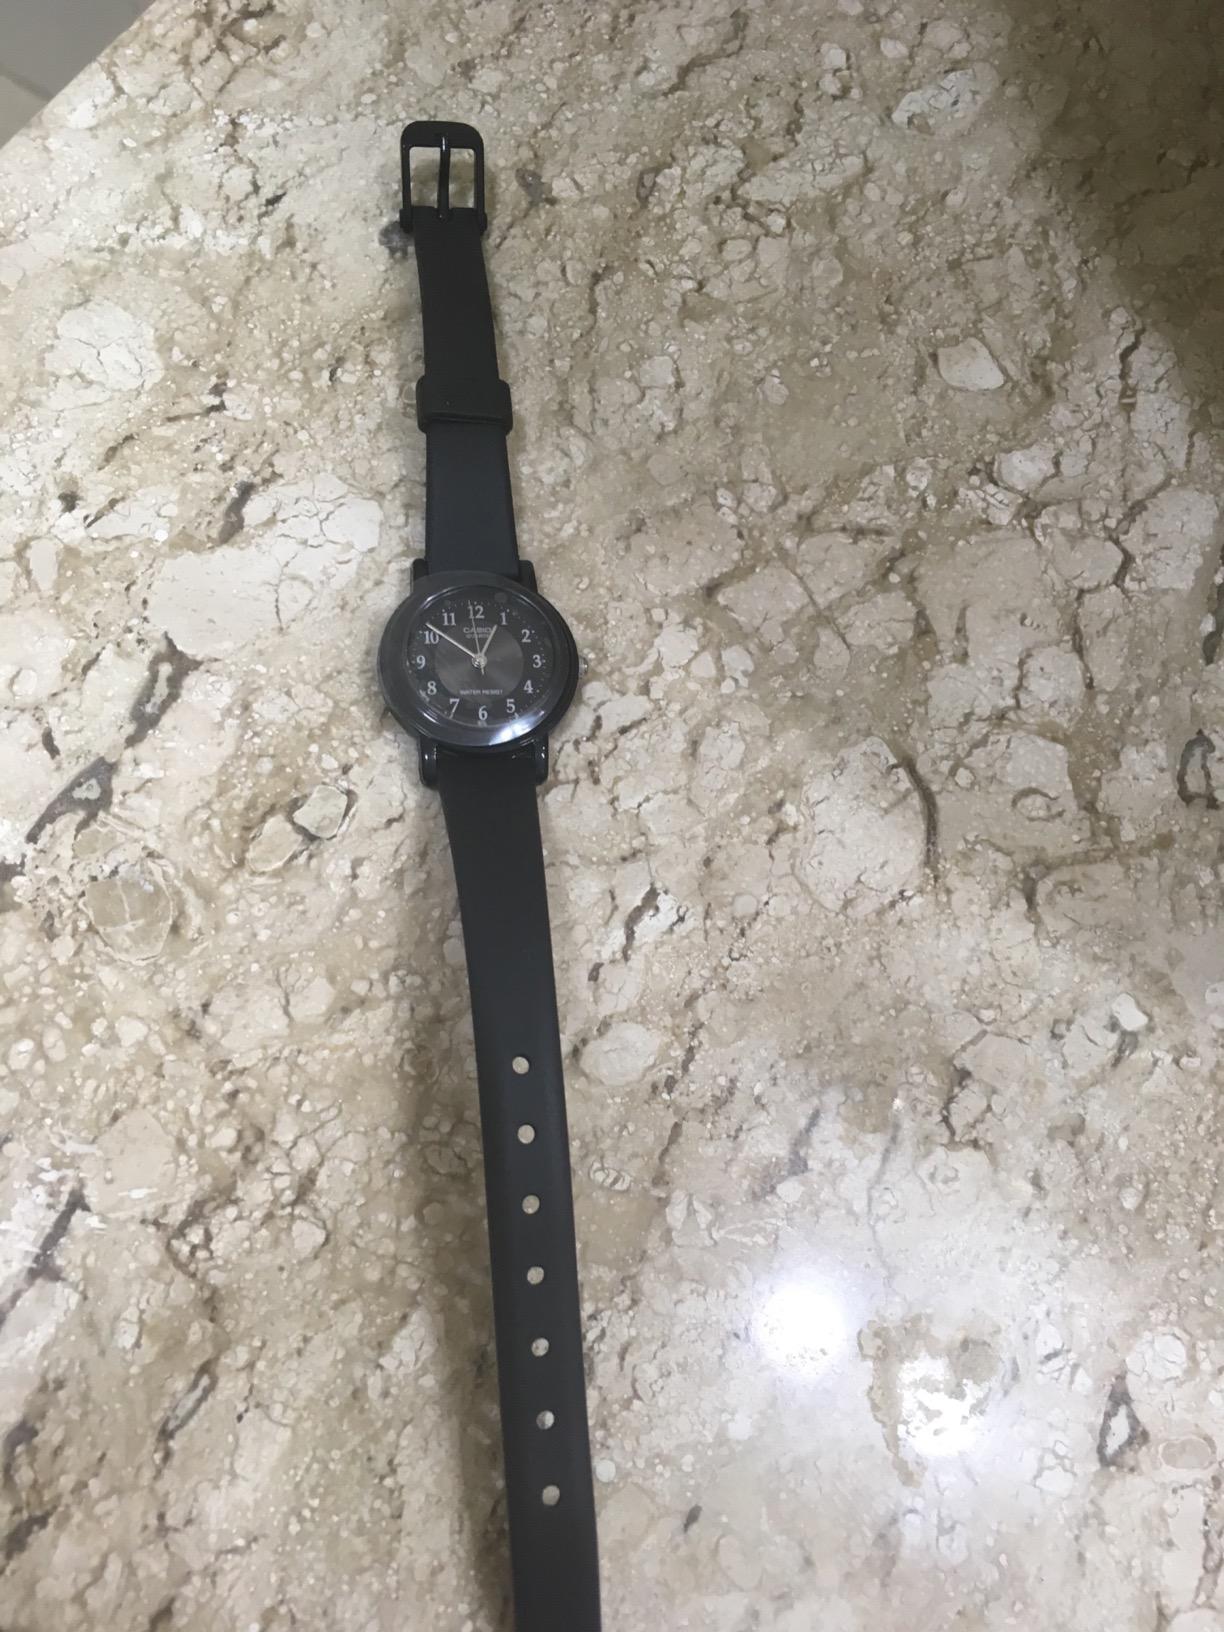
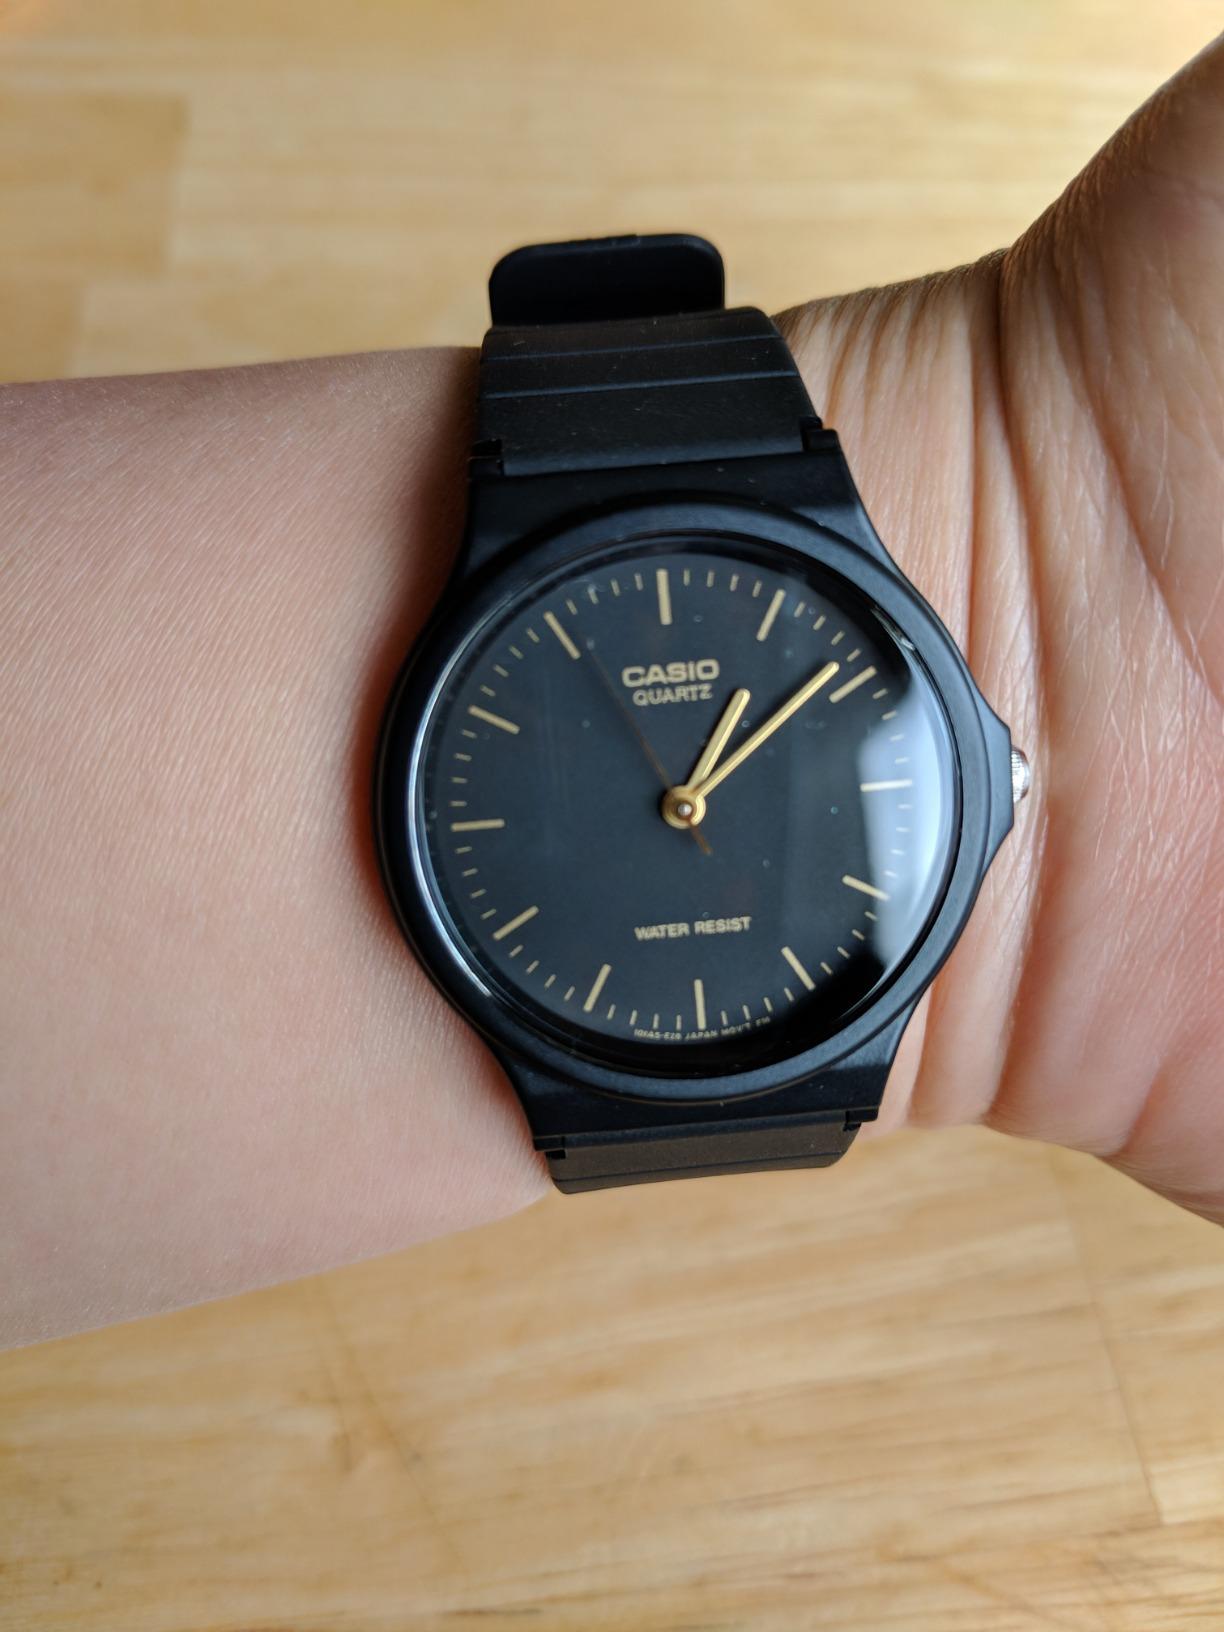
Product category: accessories_watch
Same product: no